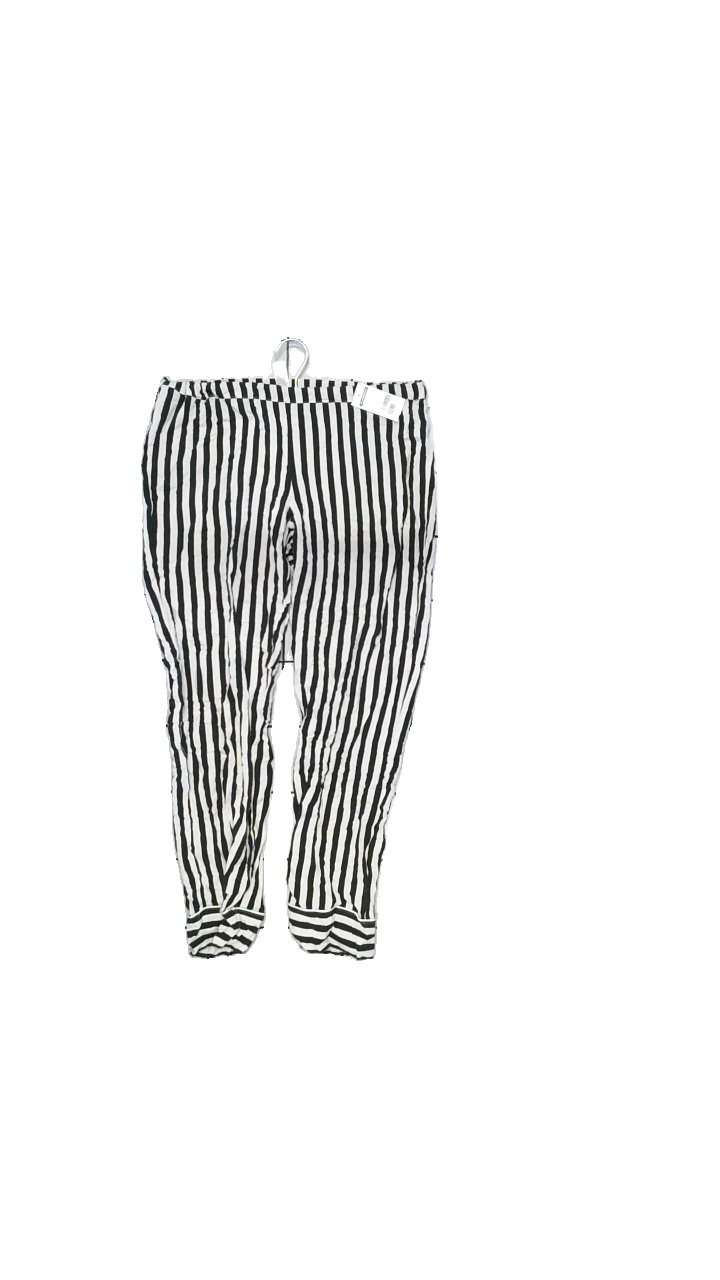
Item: Pajamas (Ladies)
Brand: Lindex
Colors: Black, White
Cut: Regular
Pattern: Striped
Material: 100% viscose
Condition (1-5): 4
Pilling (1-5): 3
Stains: Minor
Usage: Reuse
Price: <50